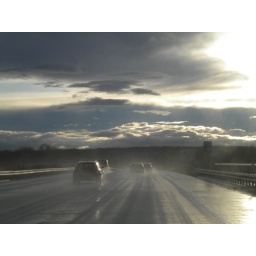
driving back home we had spectacular clouds in the evening sky.